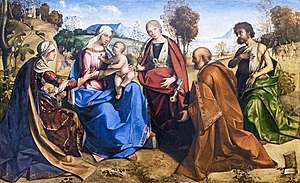
Boccaccio Boccaccino / Galleri
Boccaccio Boccaccino var en italiensk renæssancemaler fra den tidlige italienske renæssance fra Emilia-skolen. Han er omtalt i Vasaris Le Vite delle più eccellenti pittori, scultori, ed architettori.